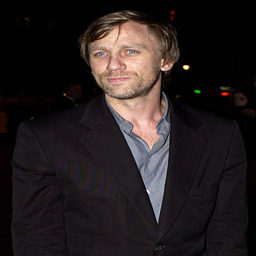
actor arrives for the premiere .